Liz Calder

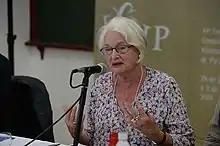

Calder was born Elisabeth Nicole Baber in London on 20 January 1938, the daughter of Florence Mary Baber (née Woodrow) and Ivor George Baber. She spent her early years in London, and in 1949 she emigrated with her family to New Zealand. She graduated with a BA in English literature from the University of Canterbury in 1958 and returned to the United Kingdom. During the 1960s she lived in Canada and the United States and, for four years, in São Paulo, Brazil.